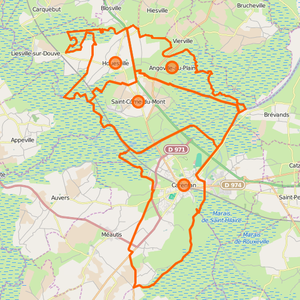
Carte de Carentan-les-Marais , commune nouvelle
Carentan-les-Marais, Carentan les Marais jusqu'en 2019, est une commune française située dans le département de la Manche en région Normandie, peuplée de 10 118 habitants.